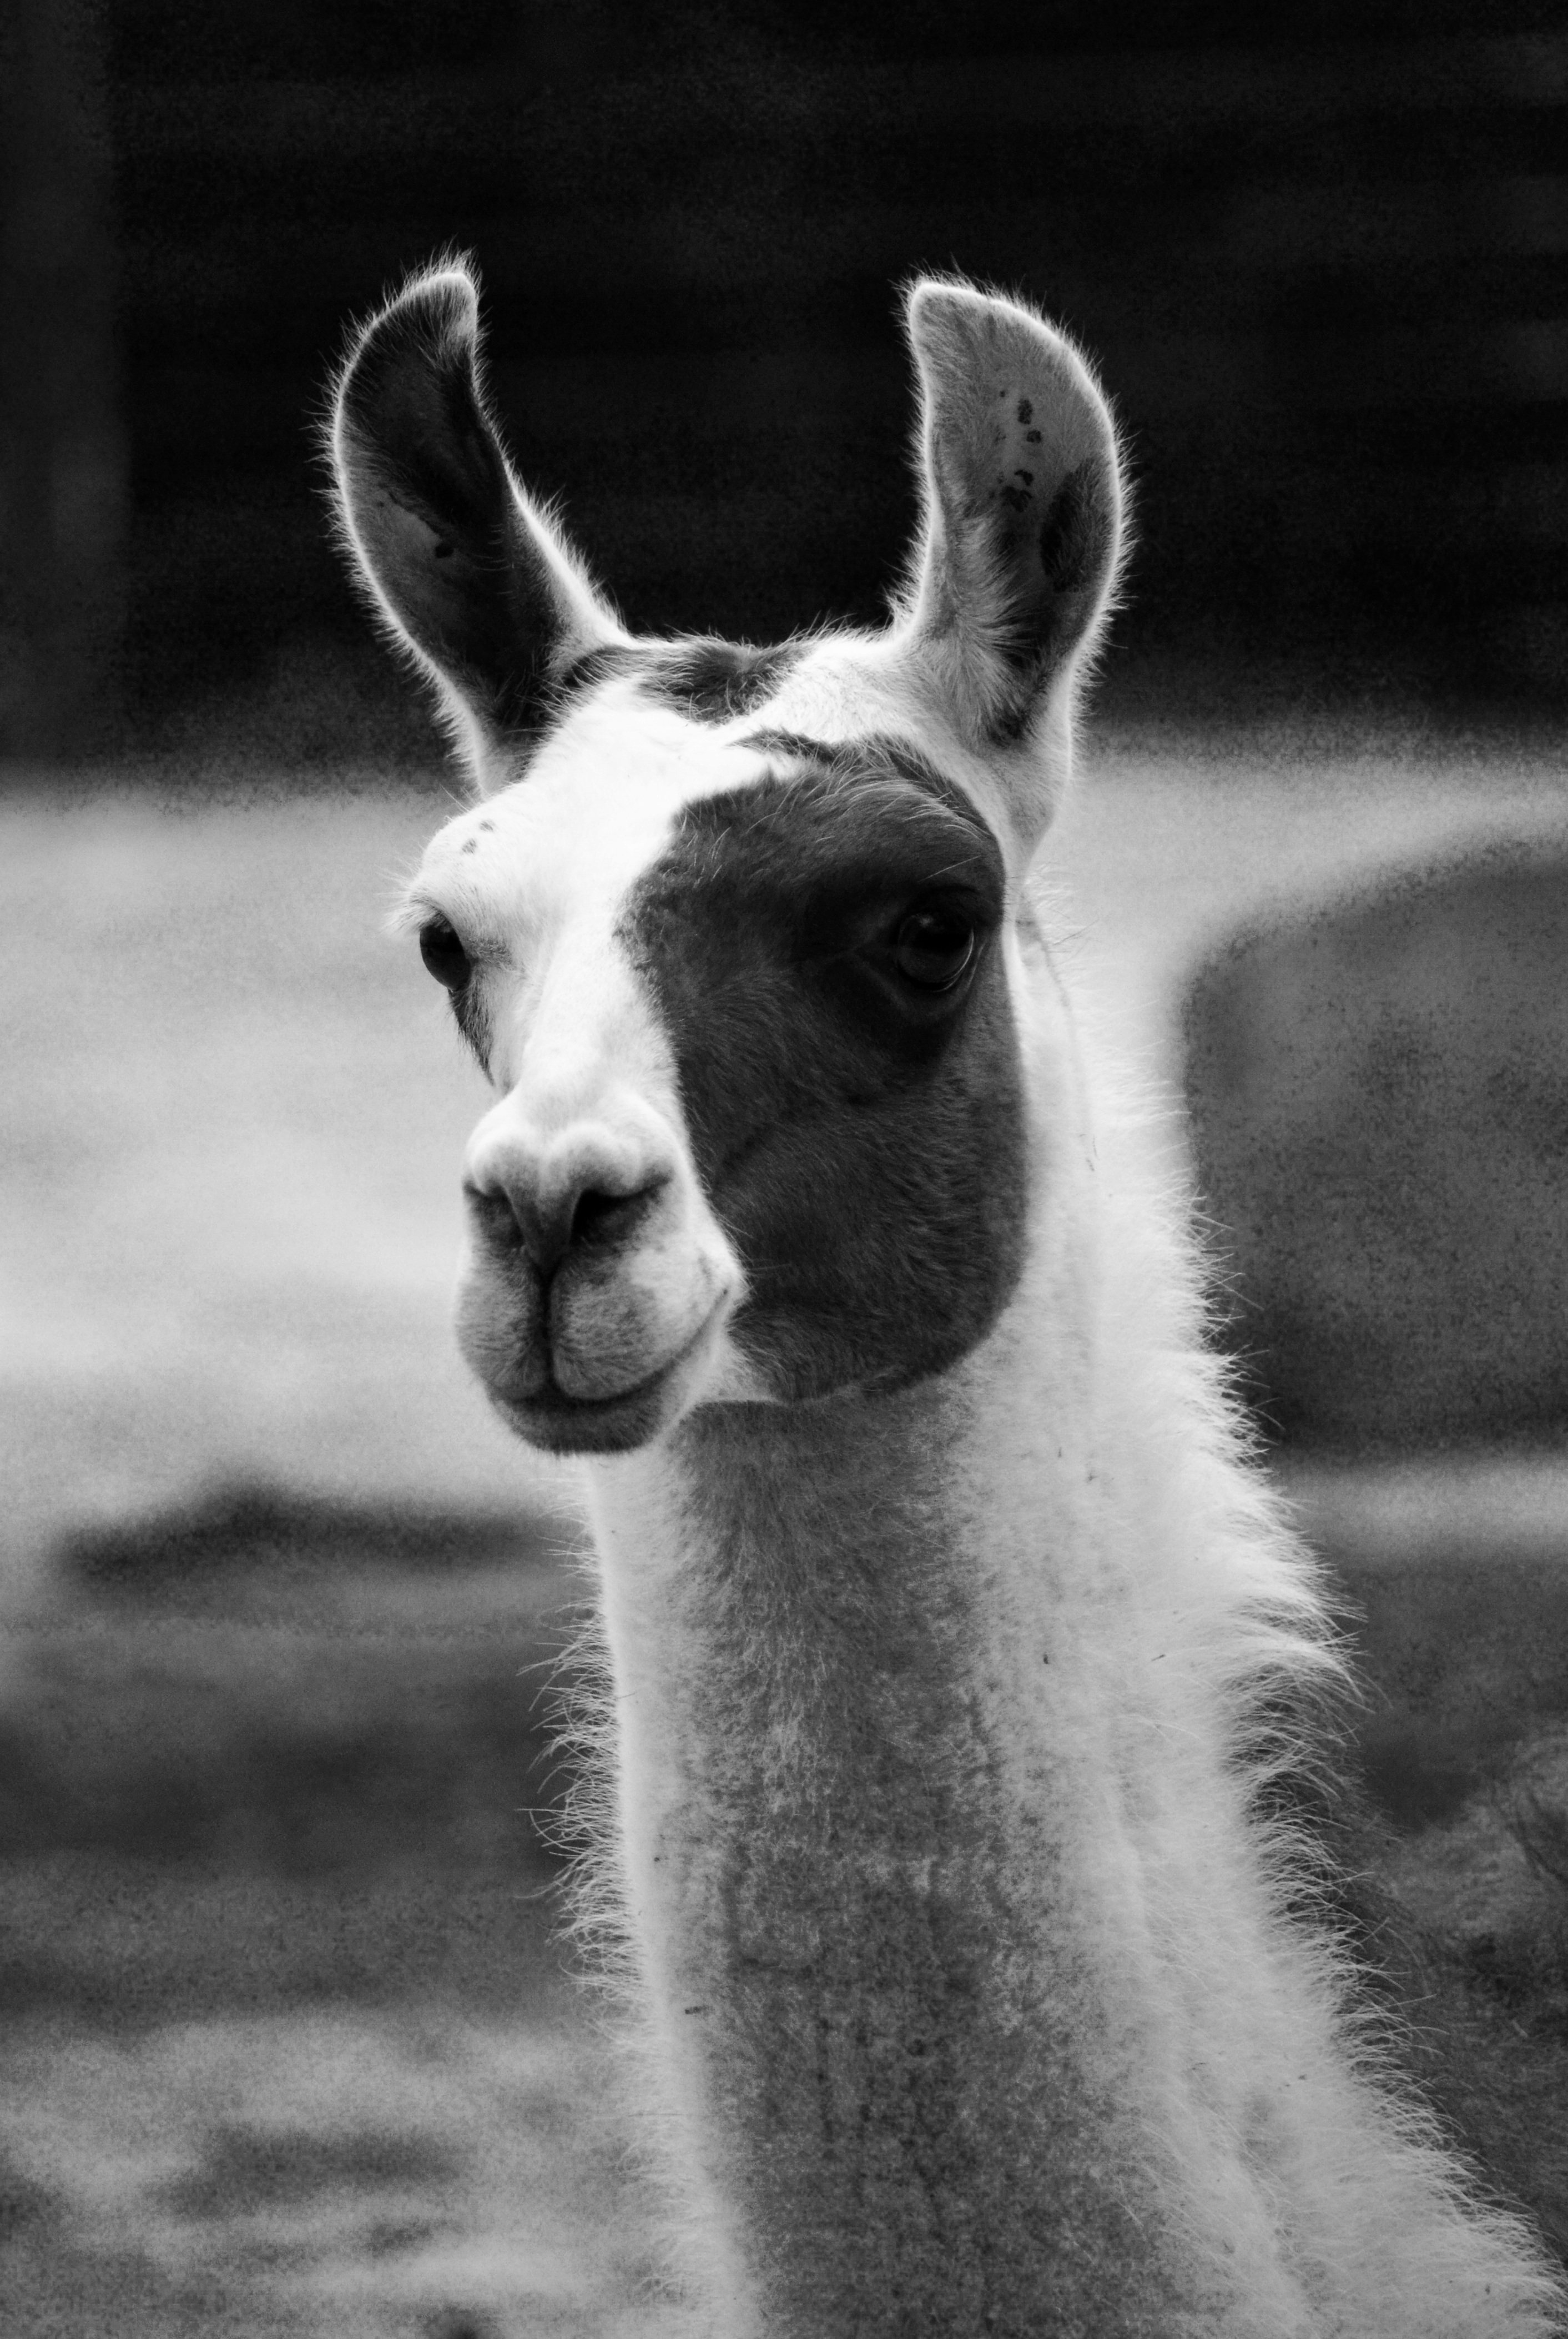
nature, black and white, white, animal, mammal, monochrome, fauna, close up, llama, lama, vertebrate, wildlife photography, animal portrait, monochrome photography, camel like mammal